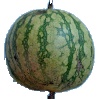
Label: Watermelon 1